Question: How many clocks?
Tambaya: Agogo guda nawa?
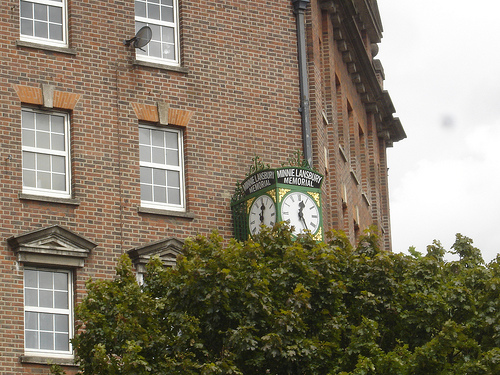
Answer: Only two.
Amsa: Biyu kawai.